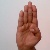
The image shows a hand gesture representing the letter 'B' in Indian Sign Language.